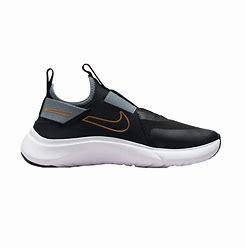
Brand: Nike
Model: Flex Plus